Scottie Pippen

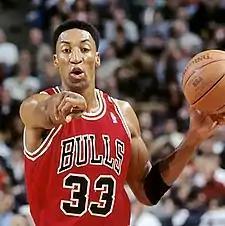
Pippen as a member of the Chicago Bulls in 1995

In Game 6, Pippen made the signature play of his career. Midway in the third quarter, Pippen received the ball during a Bulls fast break, charging toward the basket. As center Patrick Ewing jumped up to defend the shot, Pippen fully extended the ball out, absorbing body contact and a foul from Ewing, and slammed the ball through the hoop with Ewing's hand in his face. Pippen landed several feet away from the basket along the baseline, incidentally walking over a fallen Ewing. He then made taunting remarks to both Ewing and then Spike Lee, who was standing courtside supporting the Knicks, thus receiving a technical foul. This extended the Bulls' lead to 17; they won 93–79.